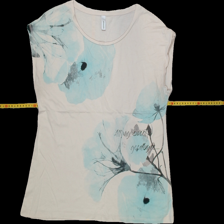
View: front
Type: T-shirt
Category: Ladies
Brand: Soya/SoyaConcept
Colors: Multicolor
Material: 43%cotton 57%viscose
Pattern: Floral print
Cut: C-collar, Regular
Size: L
Trend: No trend
Stains: No
Damage: 0
Price range: <50
Recommended usage: Export